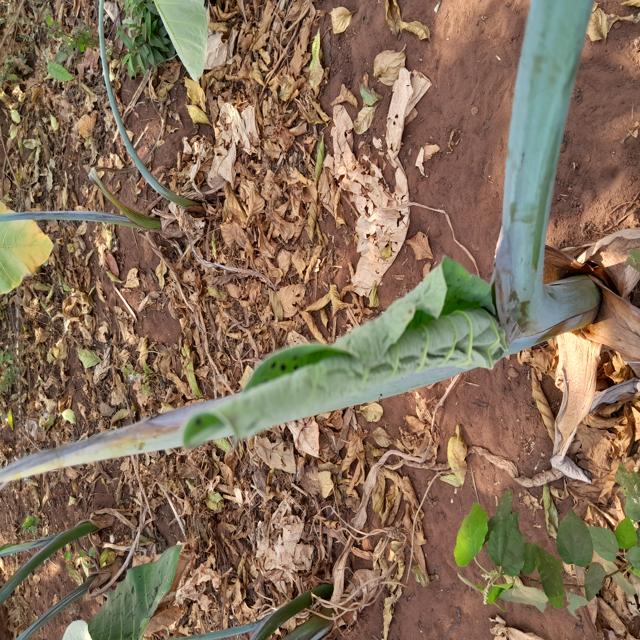
Label: Healthy